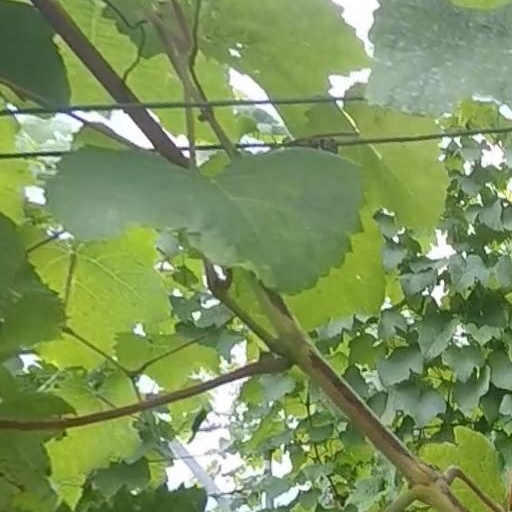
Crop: grape